House of Nassau

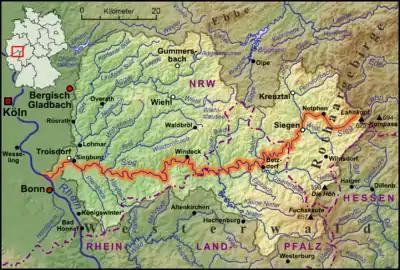
Sieg River through Nassau

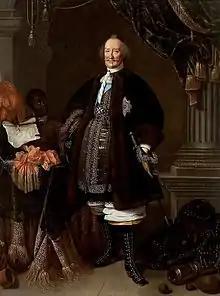
John Maurice of Nassau

The importance of the Nassaus grew throughout the 15th and 16th century. Henry III of Nassau-Breda was appointed stadtholder of Holland, Zeeland and Utrecht by Emperor Charles V in the beginning of the 16th century. Henry married Claudia of Chalon-Orange from French Burgundy in 1515. Their son René of Chalon inherited in 1530 the independent and sovereign Principality of Orange from his mother's brother, Philibert of Chalon. As the first Nassau to be the Prince of Orange, René could have used "Orange-Nassau" as his new family name. However, his uncle, in his will, had stipulated that René should continue the use of the name Chalon-Orange. At René's death in 1544, he left all his lands to his cousin William of Nassau-Dillenburg, including the sovereign principality of Orange. This "William I of Orange", in English better known as William the Silent, became the founder of the House of Orange-Nassau and the leader of the Dutch Revolt that lead to the formation of the Dutch Republic as a separate sovereign nation.